Geneva Declaration (1918)

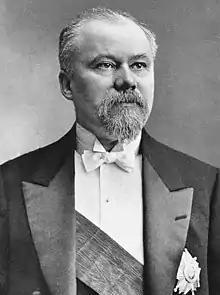
Raymond Poincaré sent a message to Nikola Pašić during the Geneva conference asking him to agree with the Yugoslav Committee.

Trumbić wrote to Pašić on 11 October 1918 proposing to reconvene parties to the Corfu Declaration and representatives of the in Paris in two weeks to ensure, facilitate, and expedite unification. Even though Pašić wrote back on 25 October inviting Trumbić to visit him in Paris, Pašić ignored the 11 October proposal. On 1 November, in a report to the Prince Regent, Pašić requested a message to be forwarded to Pribičević through Serbian Army liaison officer in Zagreb, Lieutenant Colonel Dušan Simović. In the message, Pašić asked Pribičević to cooperate with him on urgent unification to defend against Italian irredentism. In response, Pribičević provided regular information on political situation to Simović.